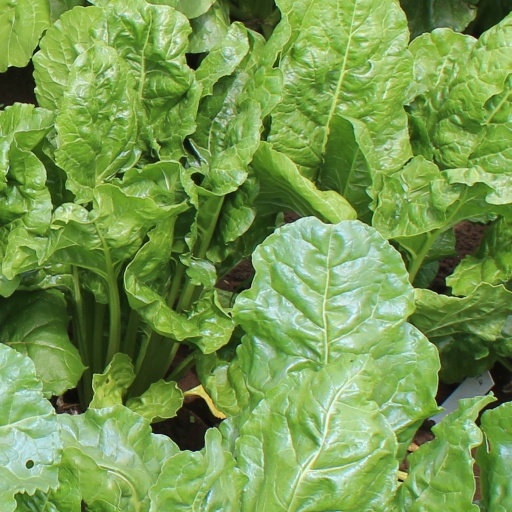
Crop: sugar beet